Pogo (TV channel)

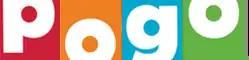
A variation of Pogo's current logo, used as of 7 November 2016.

In January 2014, the channel premiered "Obbochama-Kun" and premiered "Chhota Bheem - Neeli Pahaadi Movie" on 26 January.